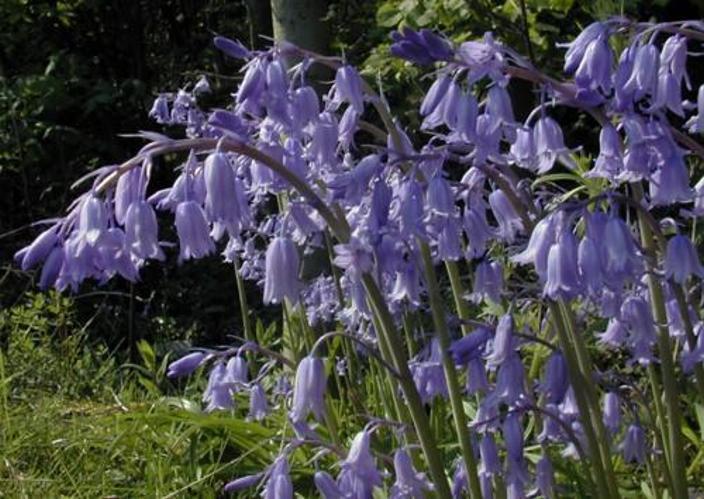
Flower: Bluebell